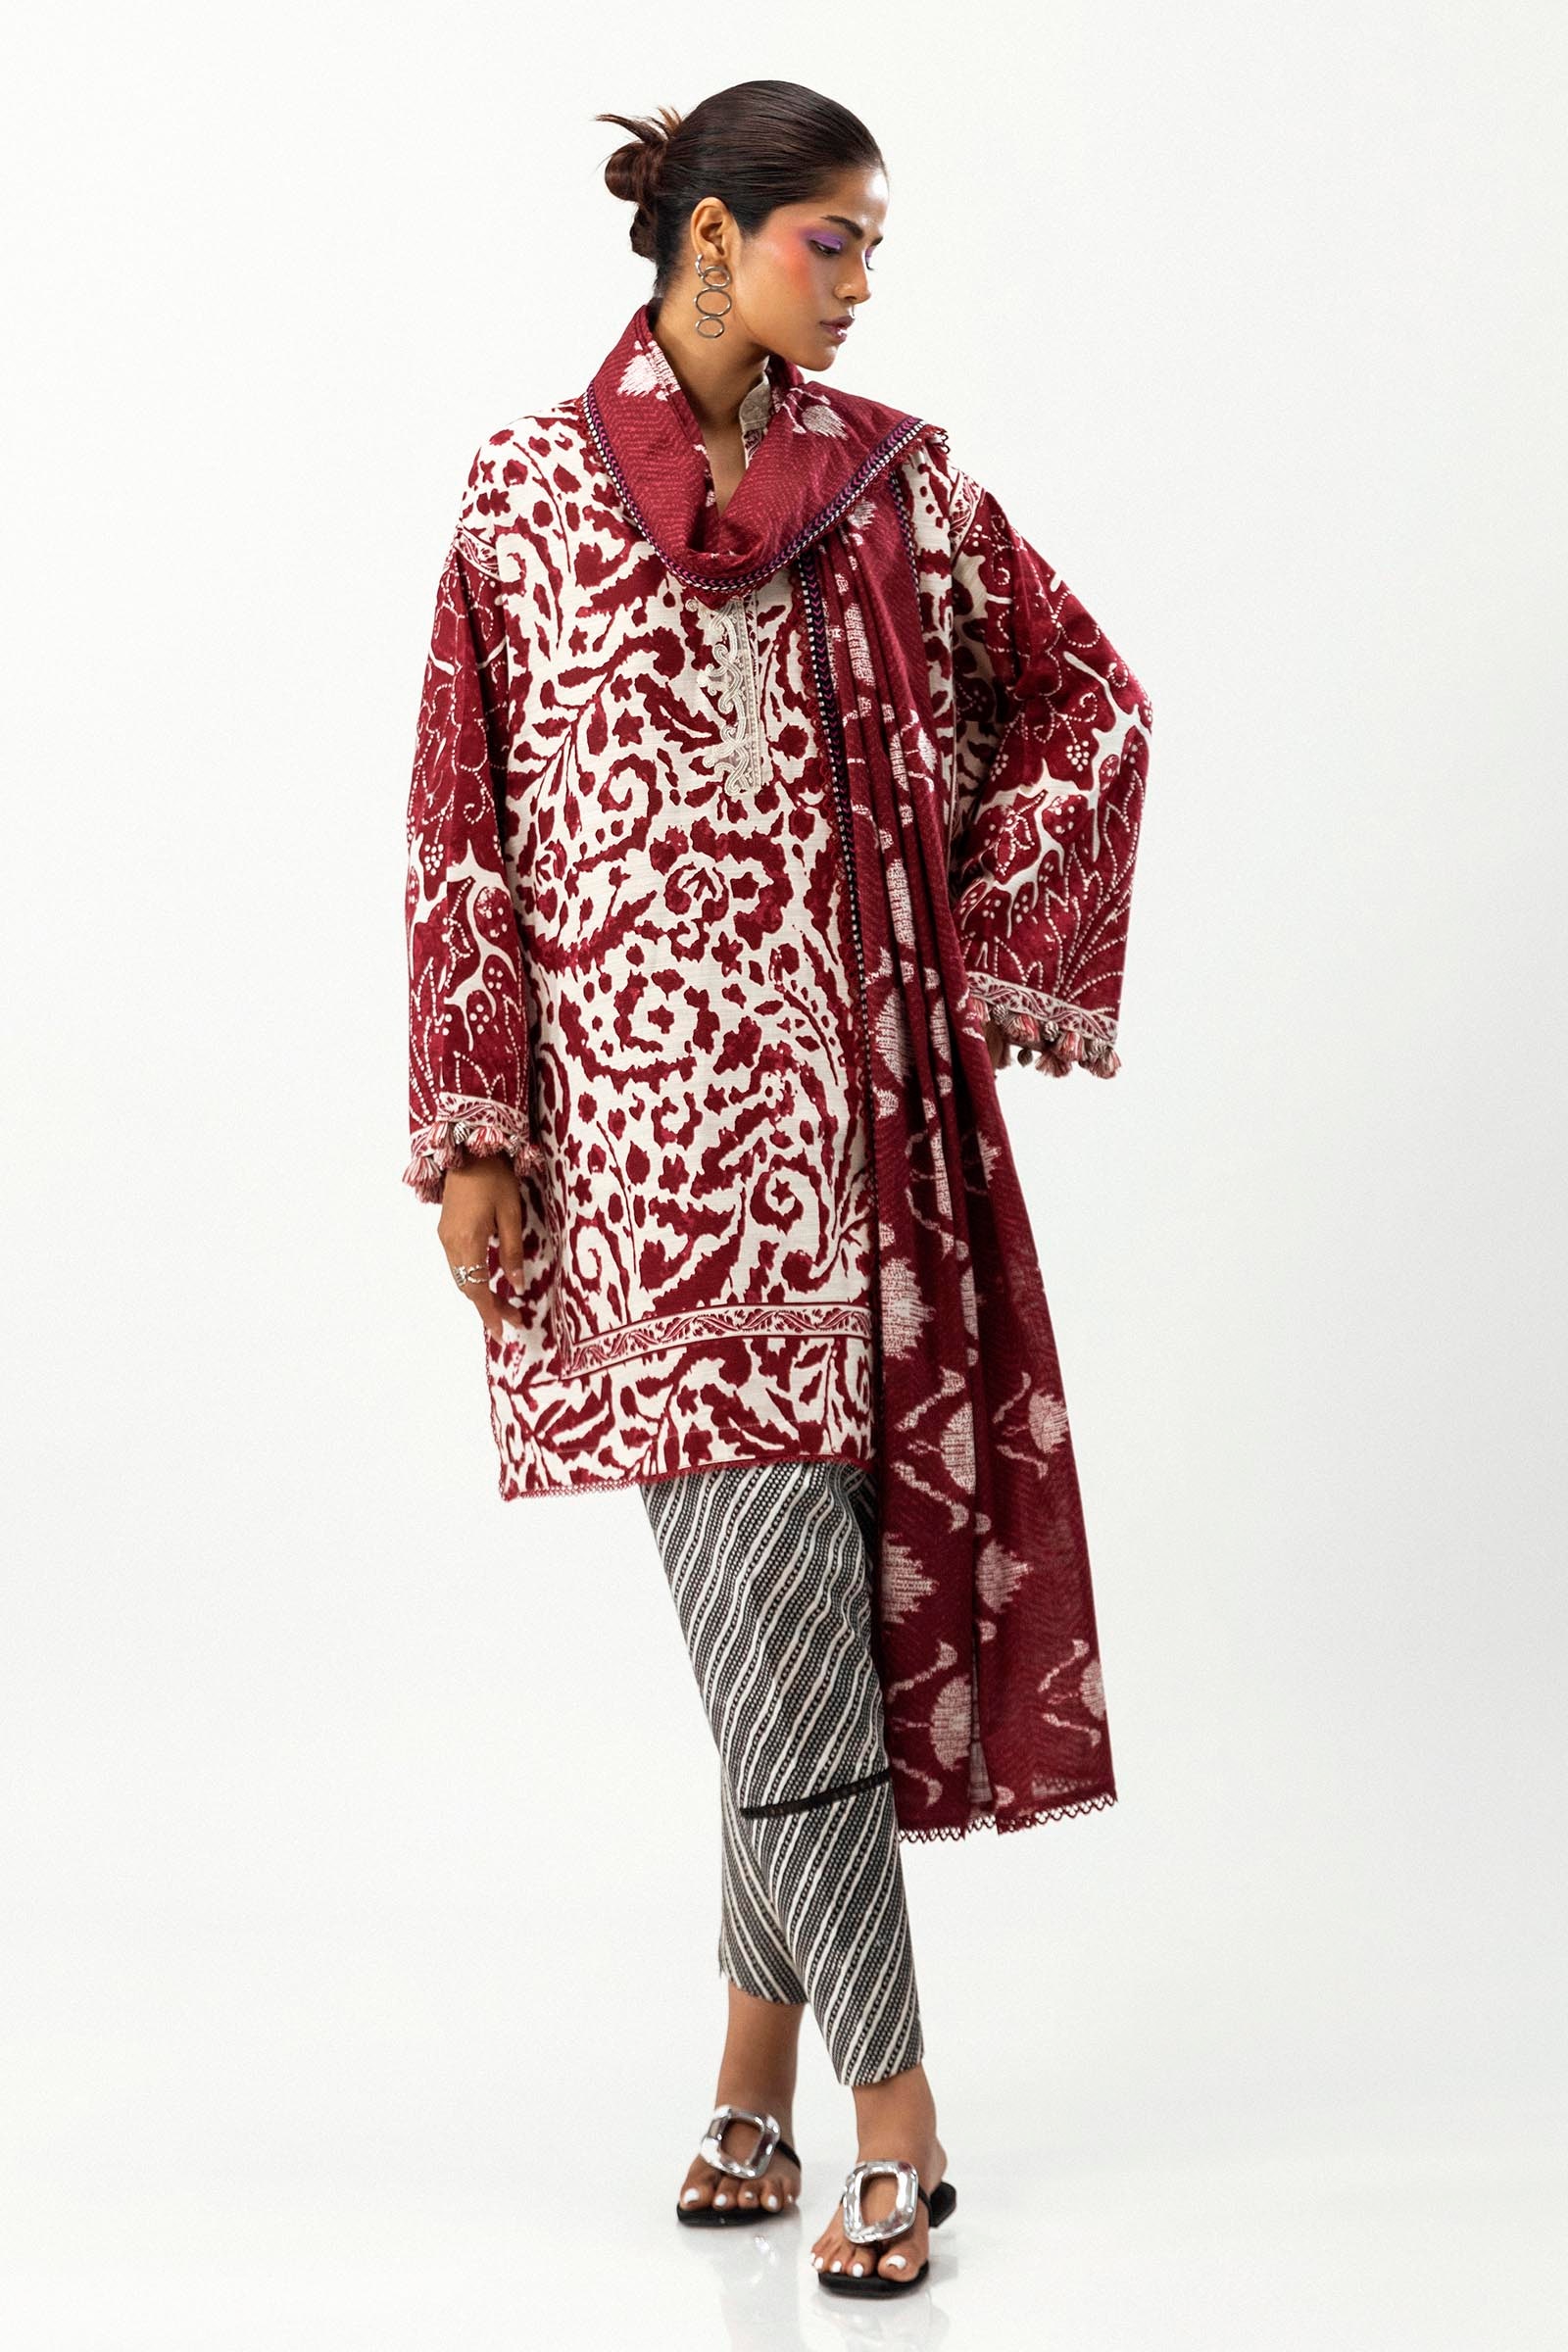
burgundy multi kurta jacket